Giant isopod

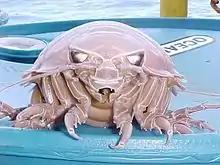
A frontal view of "Bathynomus giganteus", showing its large, highly reflective compound eyes

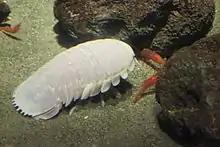
A giant isopod and shrimp

Giant isopods are a good example of deep-sea gigantism ("cf." giant squid), as they are far larger than the "typical" isopods that are up to . "Bathynomus" can be divided into "giant" species where the adults generally are between long and "supergiant" species where the adults are typically between . One of the "supergiants", "B. giganteus", reaches a typical length between ; an individual claimed to be long has been reported by the popular press, but the largest confirmed was .